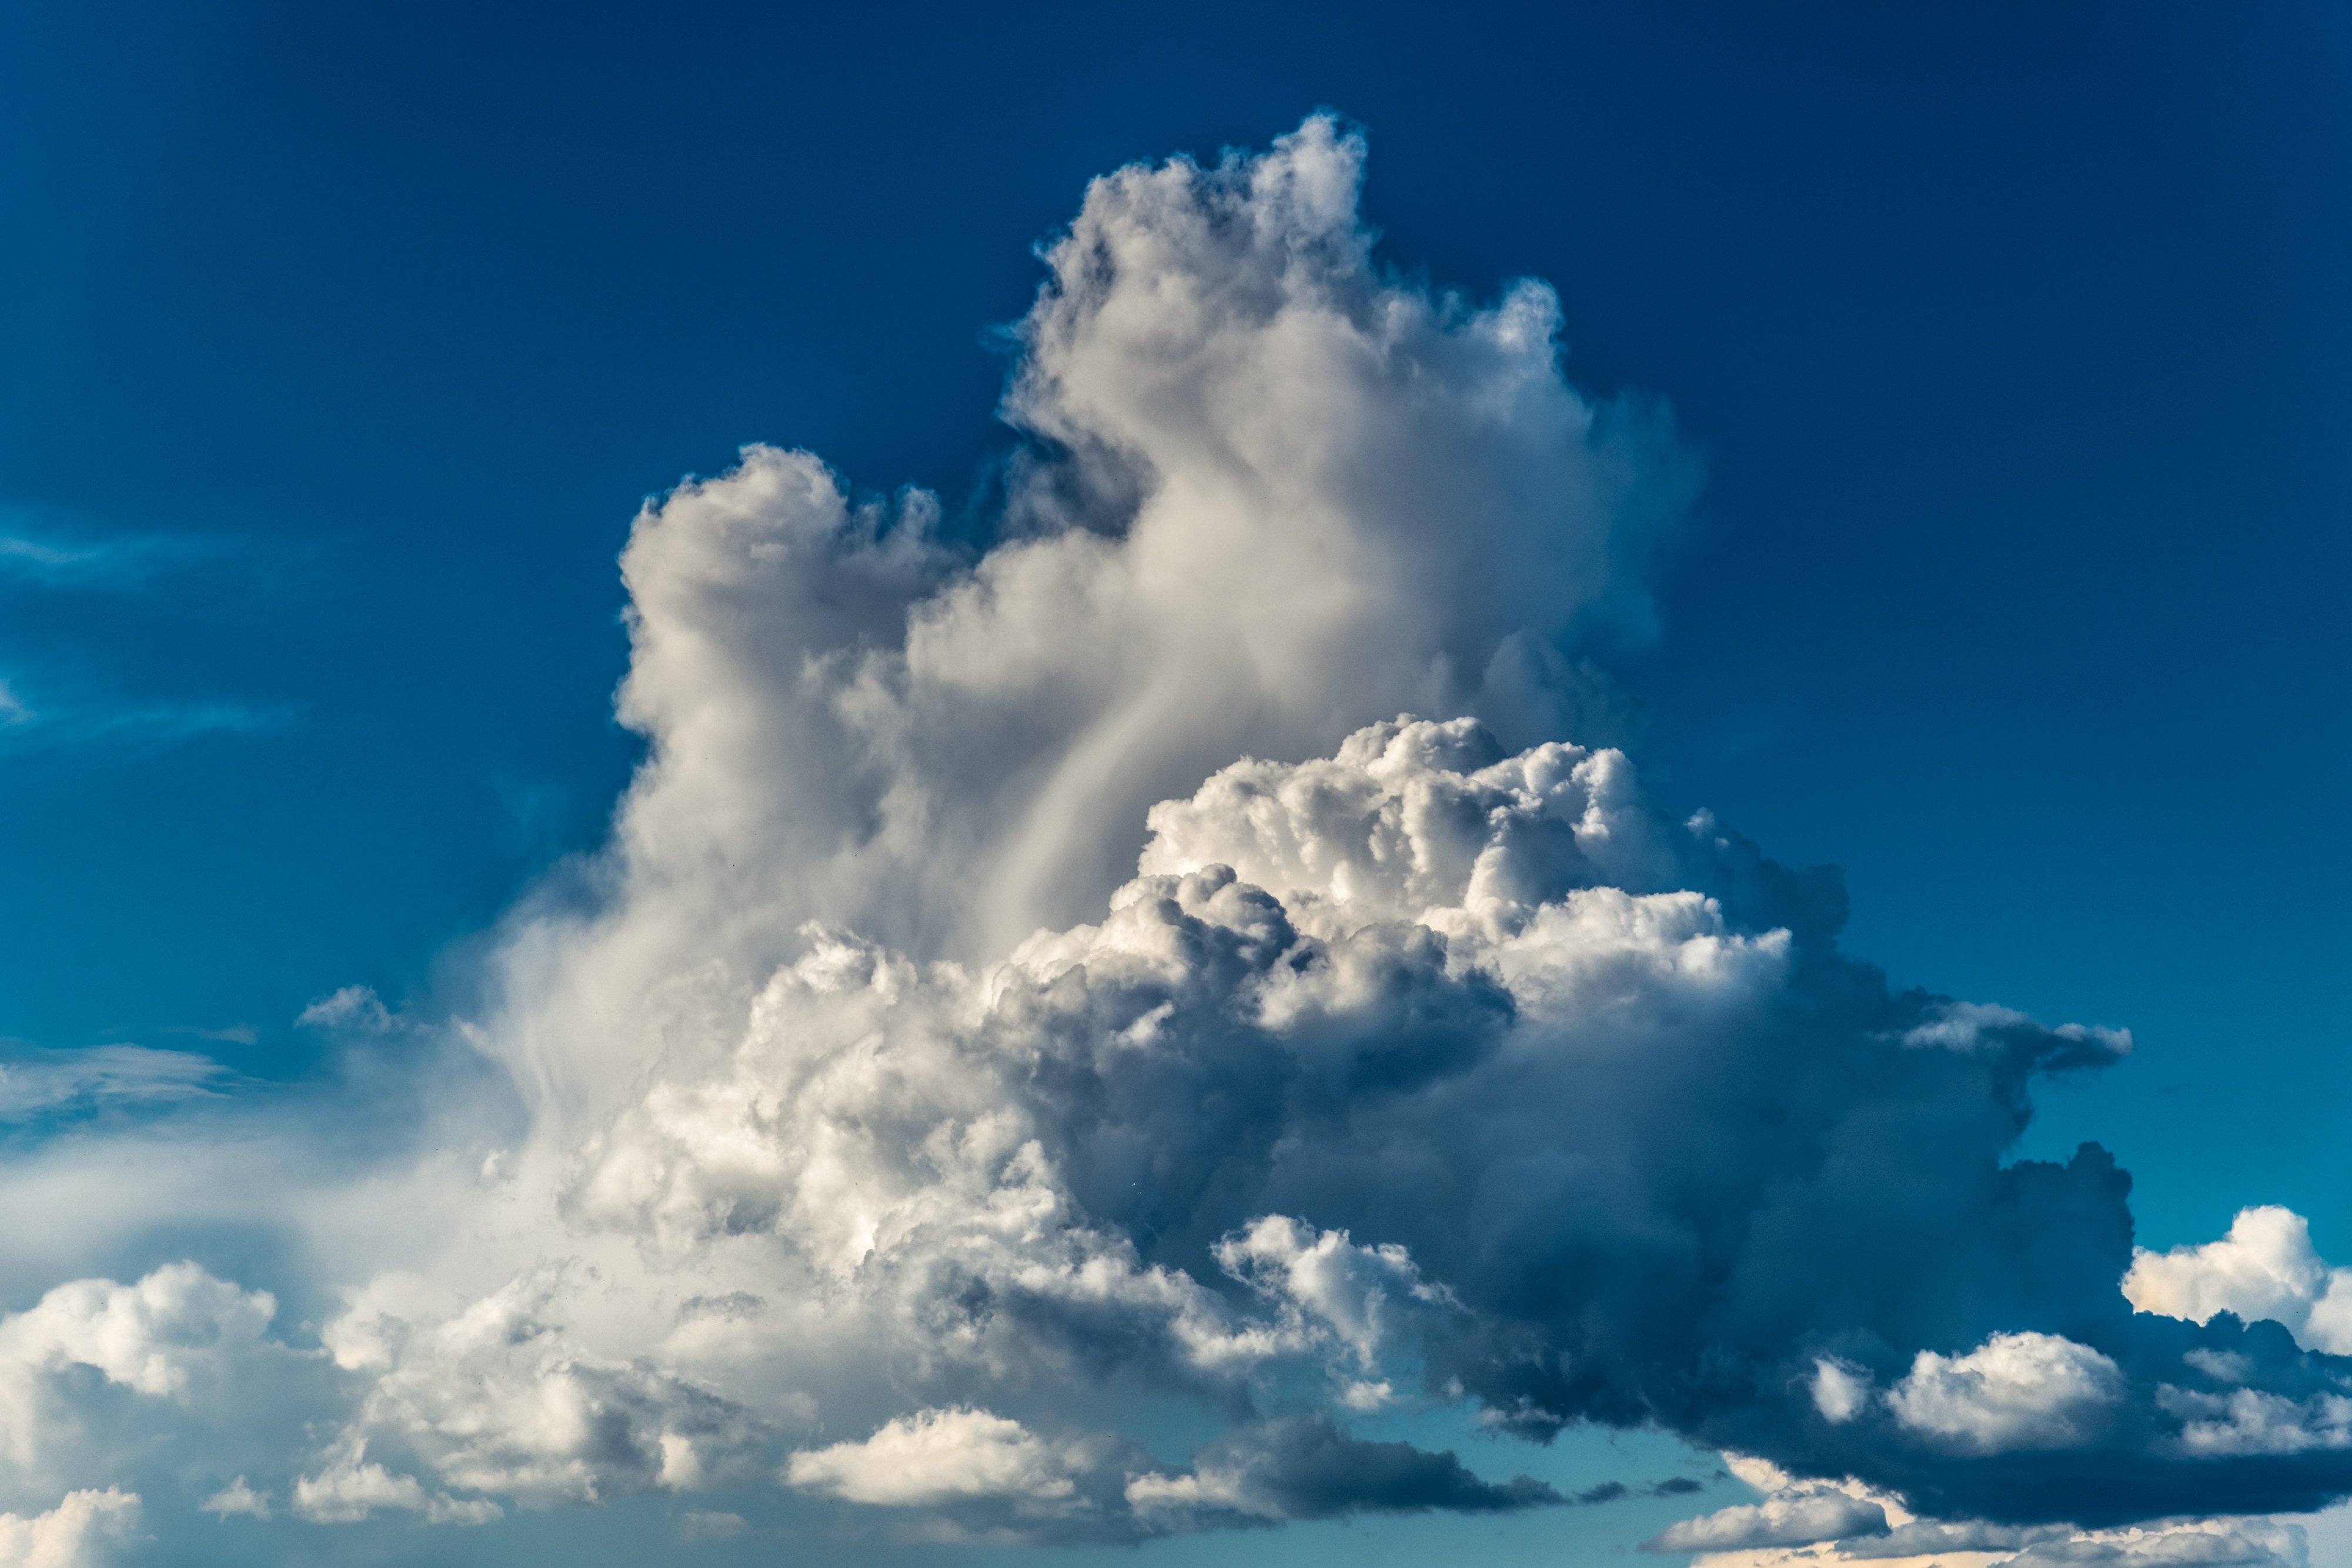
nature, cloud, sky, atmosphere, blue, natural landscape, tree, cumulus, calm, landscape, horizon, electric blue, meteorological phenomenon, grassland, prairie